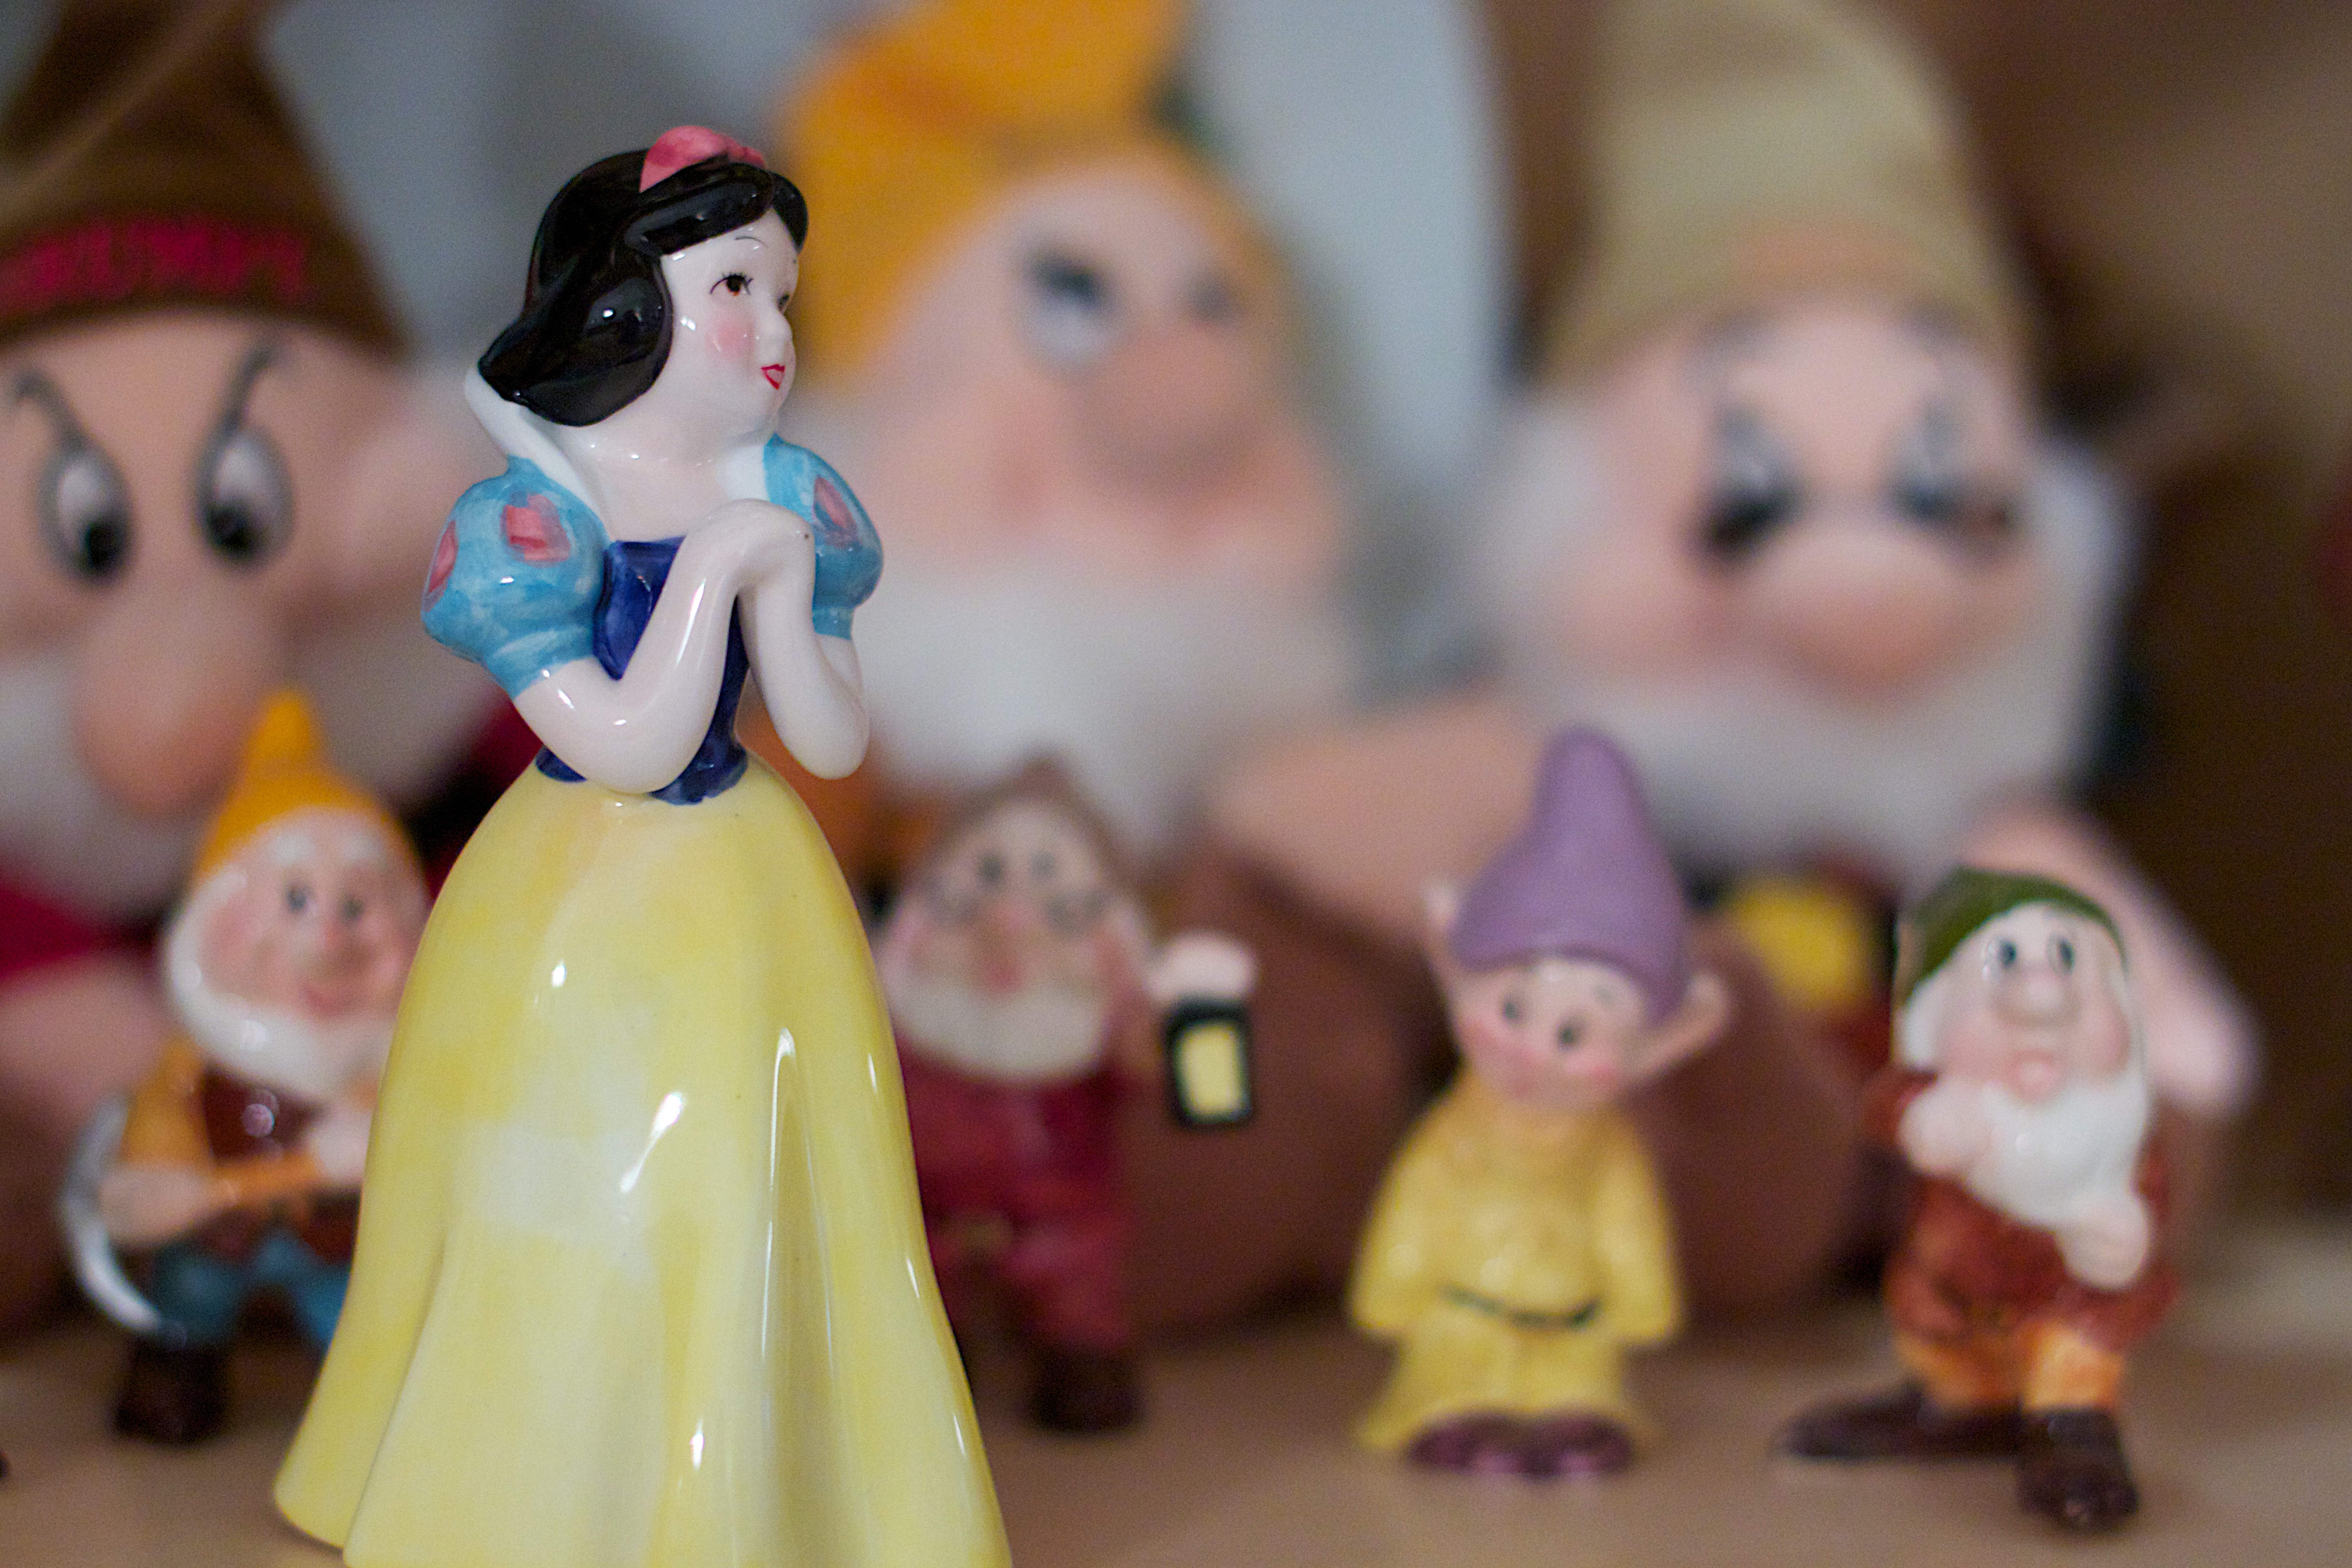
toy, clown, figurine, odyssey